KIAA0895

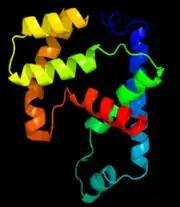

There are three proteins likely to be interacting proteins with KIAA0895. These proteins are ELAVL1, vata, and glym. These interactions have experimental evidence from the sources provided.